Ciné-Kodak Special

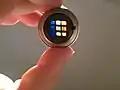
Kodacolor TriColor Filter

The Ciné-Kodak Special (CKS) family of precision, versatile, spring-wound 16 mm silent movie cameras were produced by Eastman Kodak from the 1930s to the 1960s; while the regular Ciné-Kodak 16 mm movie cameras were marketed to amateurs, the Ciné-Kodak Specials were intended for advanced consumers and industry professionals.